Caroline Branham

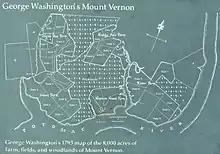
Map of Mount Vernon plantation. Branham worked at the Mansion House Farm (lower center), one of five farms on the Mount Vernon estate. Hardiman and, later, their son Wilson worked at the stables located just south and west of the mansion. The other farms on the plantation were River Farm, Muddy Hole Farm, Doque Run Farm, and Union Farm.

Washington became gravely ill on December 14, 1799, and died in the evening. Washington's lawyer, Tobias Lear recorded that Branham and three other enslaved people were in his room when he died. In an engraving of Washington's death bed, Branham is depicted behind the foot of the bed. Her eldest son, Wilson, had become a groomsman. He was about 14 when he led Washington's riderless horse in the December 18, 1799 funeral procession.